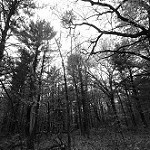
Label: B & W